List of birds of Australia

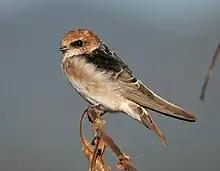
Fairy martin

The Cisticolidae are warblers found mainly in warmer southern regions of the Old World. They are generally very small birds of drab brown or grey appearance found in open country such as grassland or scrub.